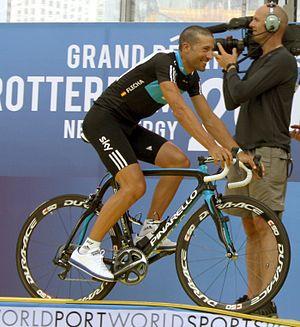
Juan Antonio Flecha Giannoni, né le 17 septembre 1977 à Junín en Argentine, est un coureur cycliste espagnol. Professionnel de 2000 à 2013, il est spécialiste des classiques pavées et est monté sur le podium de Paris-Roubaix et du Tour des Flandres. Il a également remporté le Championnat de Zurich en 2004.